Maneless lion

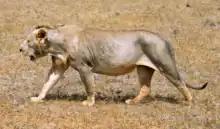
Maneless male lion from Tsavo East National Park, Kenya, East Africa

The term "maneless lion" or "scanty mane lion" often refers to a male lion without a mane, or with a weak one.